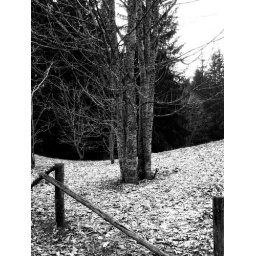
An old tree near my house